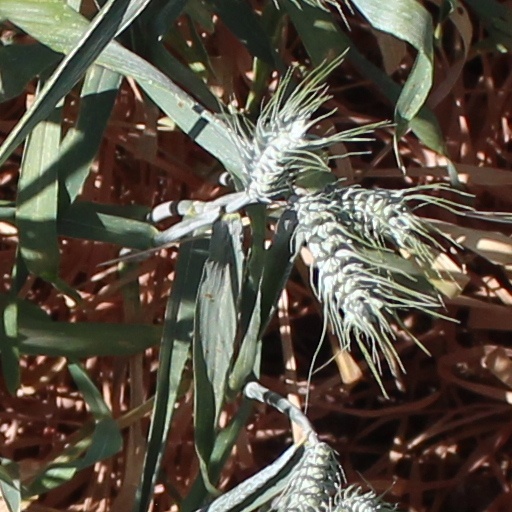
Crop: wheat